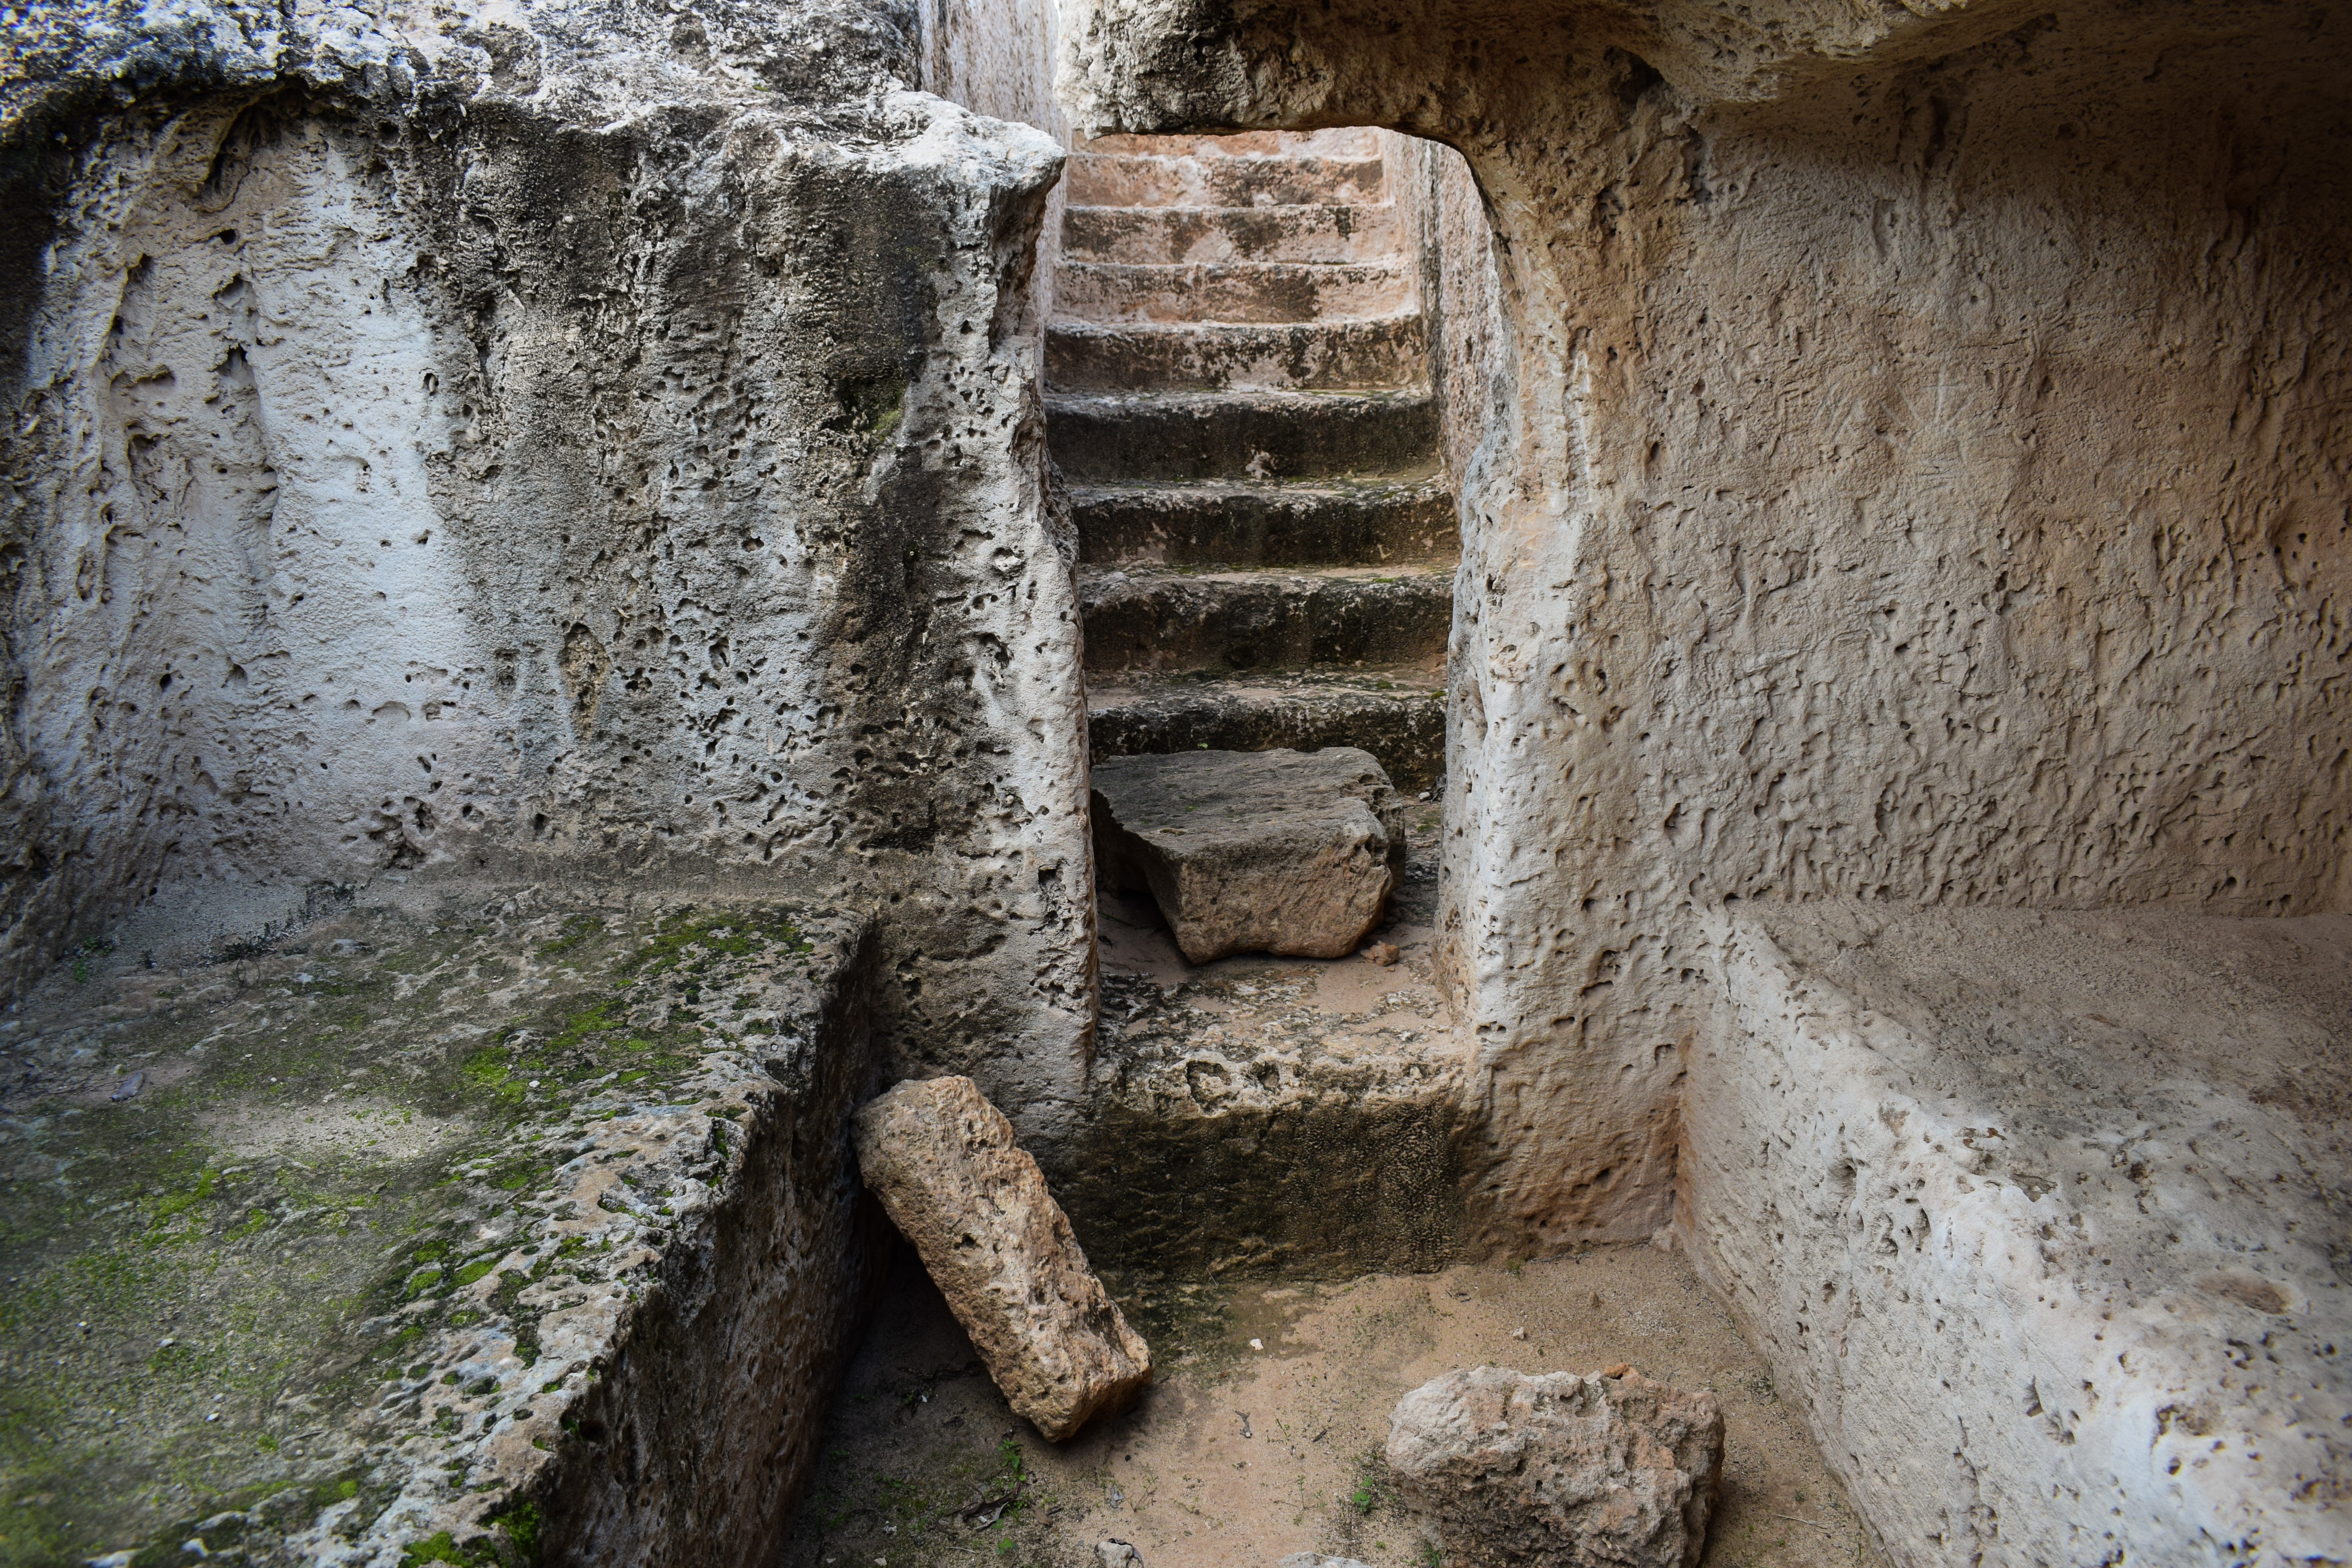
rock, architecture, wall, stone, monument, ancient, historic, fortification, ruin, archaeology, temple, ruins, civilization, roman, history, heritage, tomb, cyprus, ayia napa, makronissos, archaeological site, ancient history, vaulted tomb